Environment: real
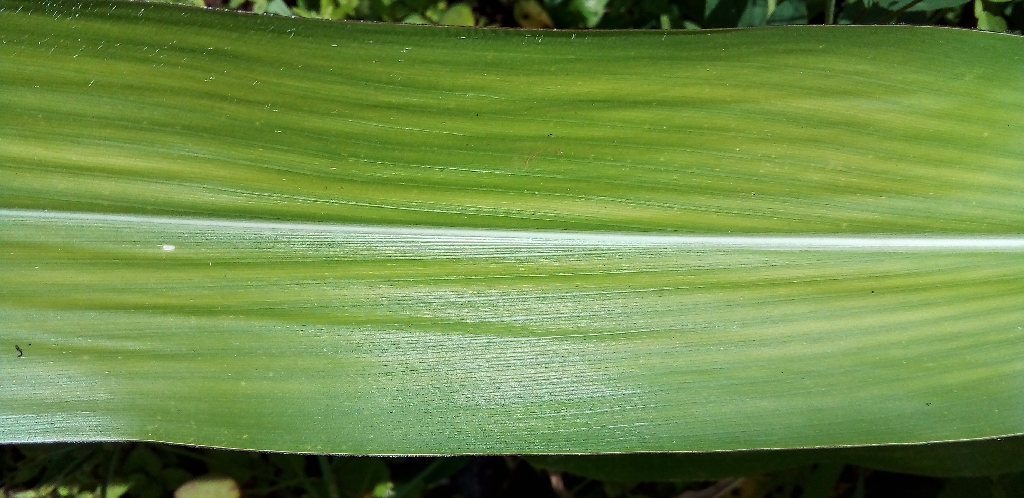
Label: healthy